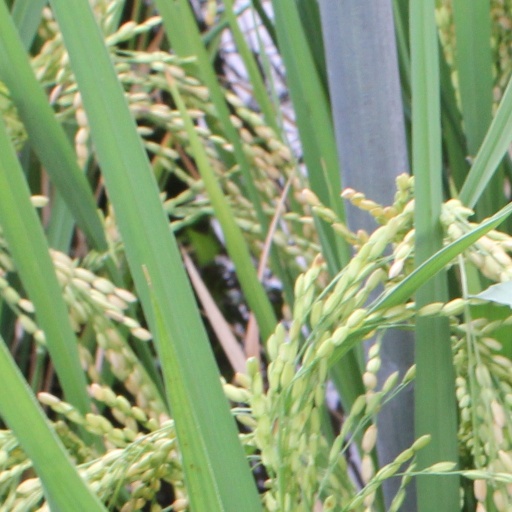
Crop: rice